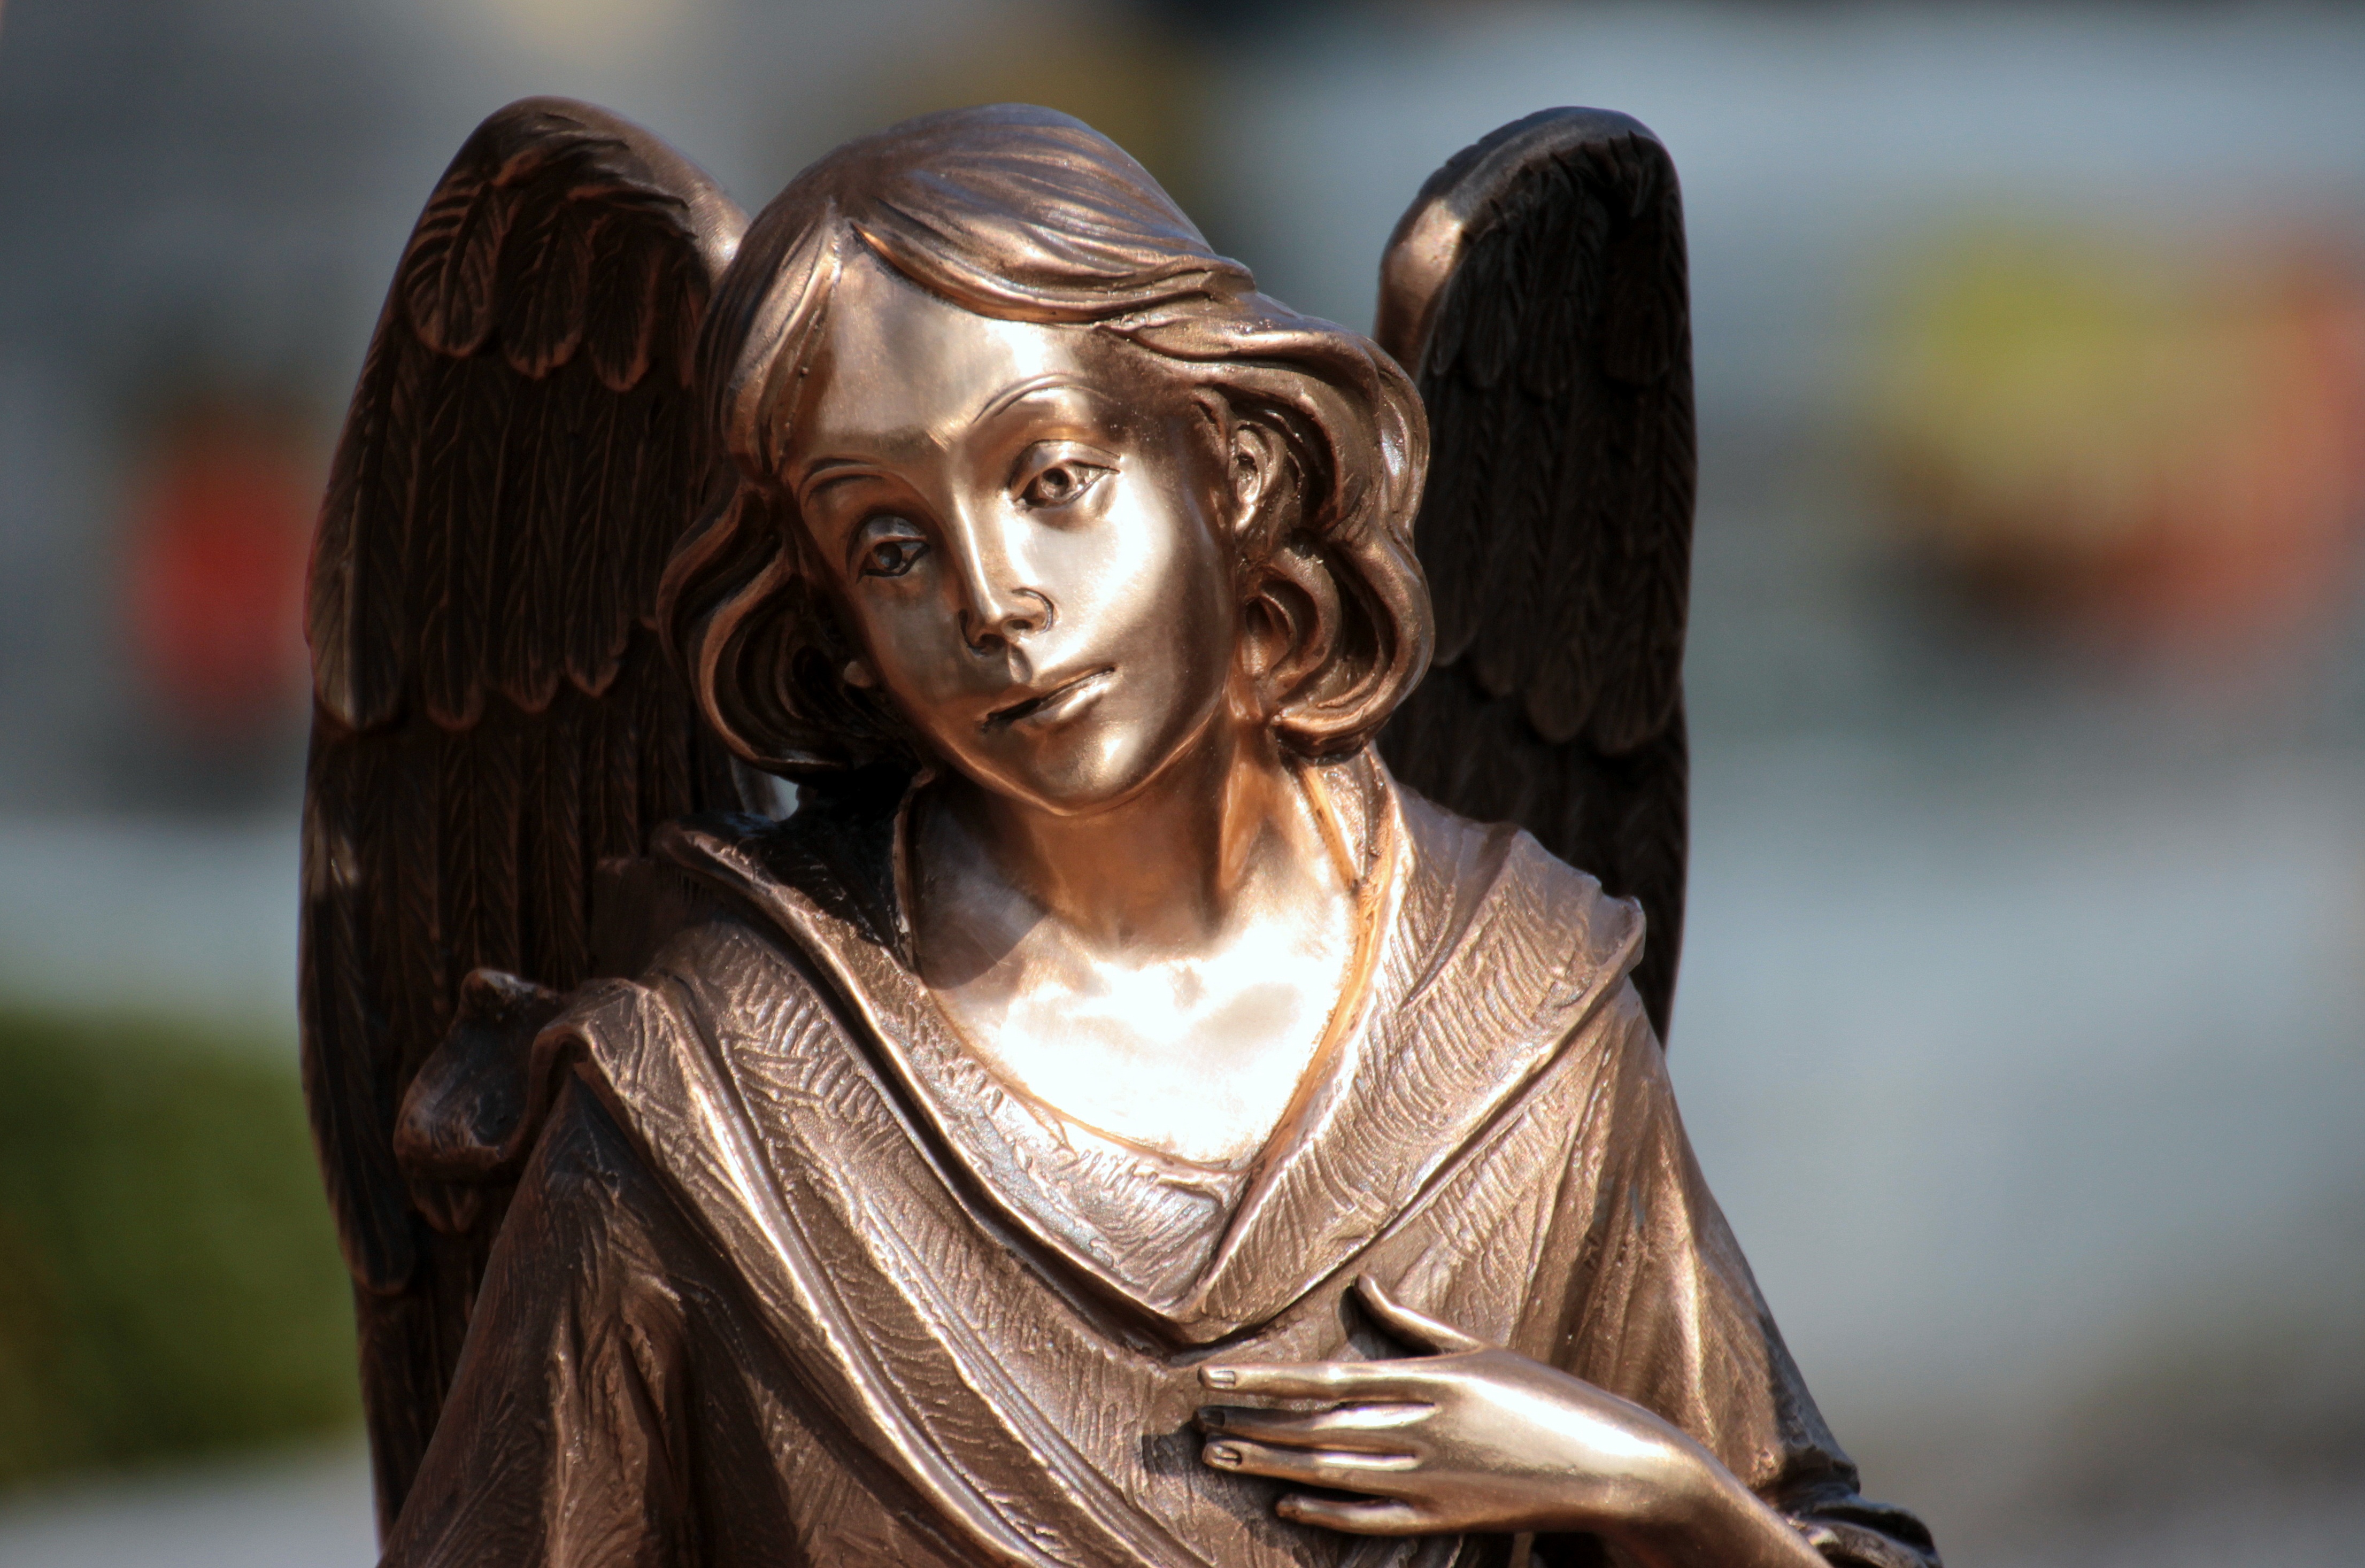
sweet, monument, statue, symbol, sculpture, angel, art, temple, tomb, angel figure, mourning, consolation, bronze statue, angel wings, angel face, fictional character